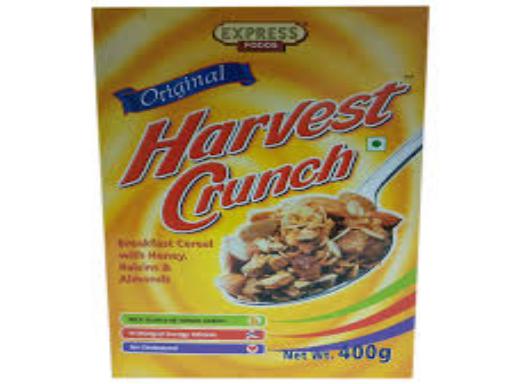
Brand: Harvest Crunch
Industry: Food